Gee Bee (video game)

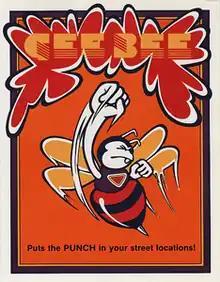
North American arcade flyer

is a block breaker/video pinball hybrid arcade game developed and published by Namco in 1978. The player controls a set of paddles with a rotary knob, where the goal is to score as many points as possible by deflecting a ball against bricks, pop bumpers and other objects in the playfield. It was developed by Toru Iwatani, known as the creator of "Pac-Man" and "Pole Position". Outside Japan, it was published by Gremlin Industries.